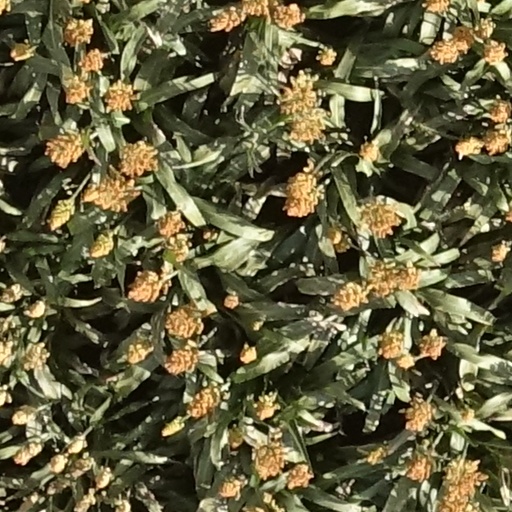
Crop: sorghum